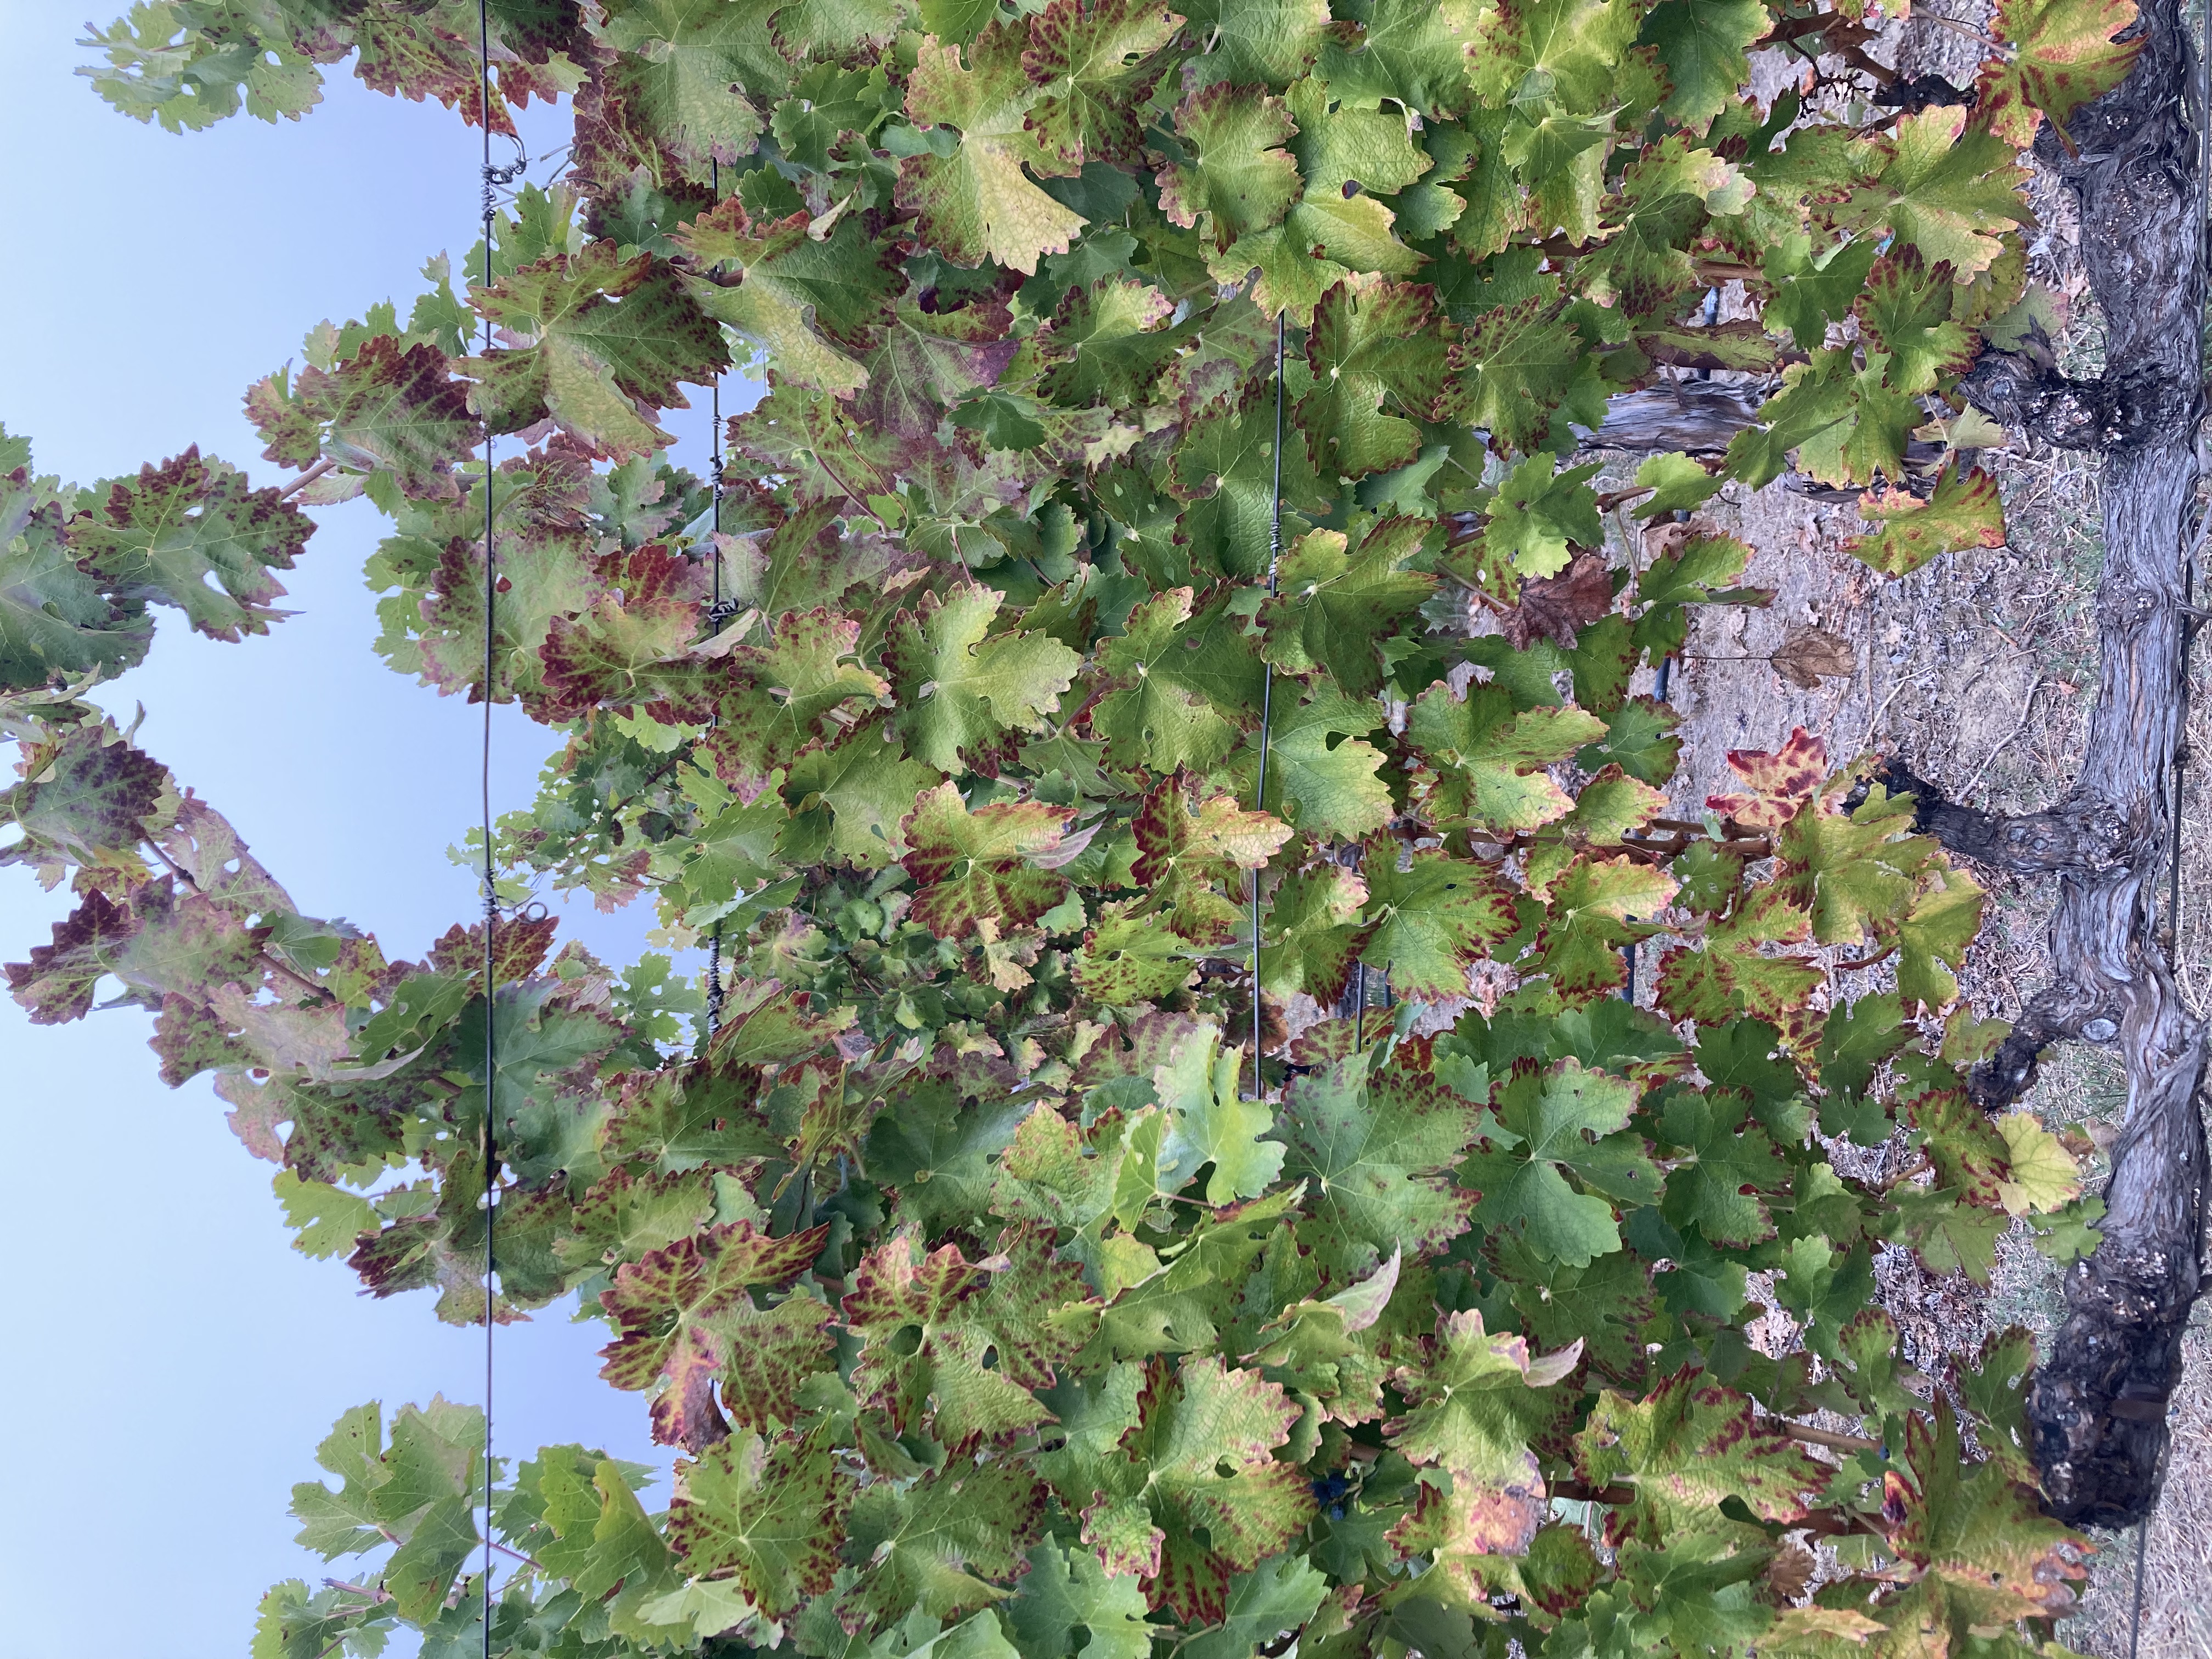
Label: Leafroll 3